Petroleum seep

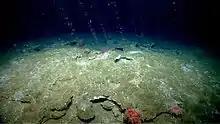
Methane cold seep venting offshore Virginia

In the Gulf of Mexico, there are more than 600 natural oil seeps that leak between one and five million barrels of oil per year, equivalent to roughly 80,000 to 200,000 tonnes. When a petroleum seep forms underwater it may form a peculiar type of volcano known as an asphalt volcano.